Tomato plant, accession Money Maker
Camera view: horizontal (90 deg, fisheye); turntable rotation: 0 degrees
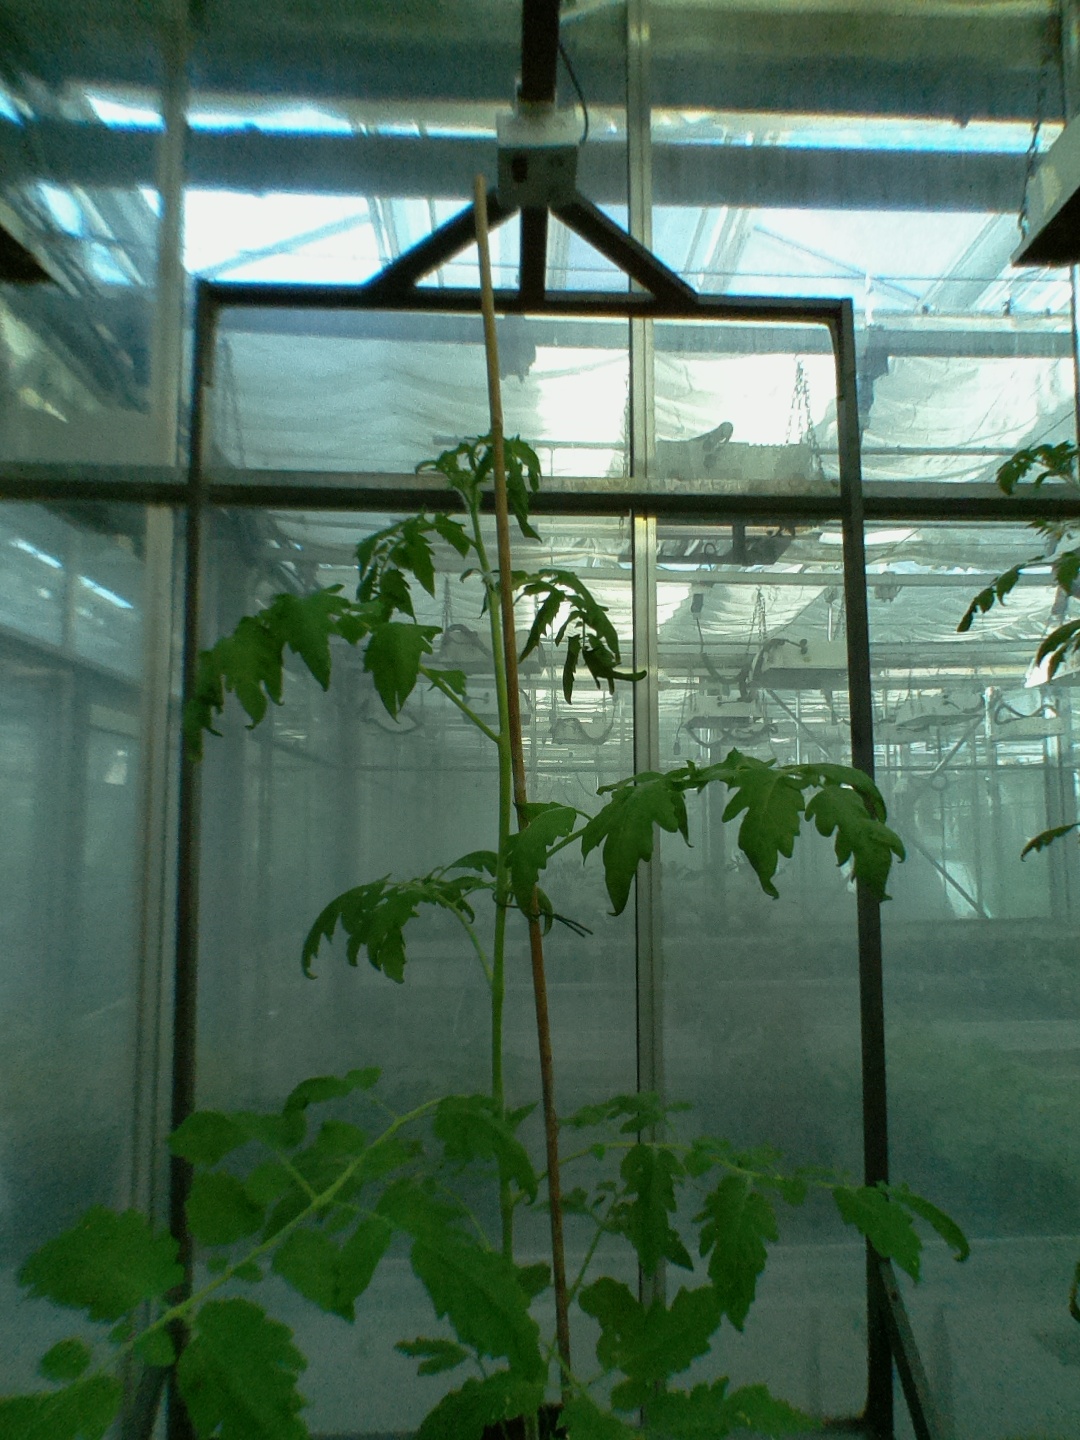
BBCH growth stage 53: 3 inflorescences visible